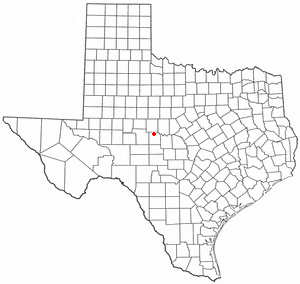
La ville américaine de Paint Rock est le siège du comté de Concho, dans l’État du Texas. Elle comptait 273 habitants lors du recensement de 2010.